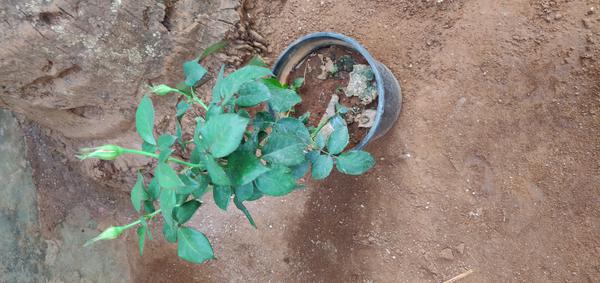
Plant: Rose